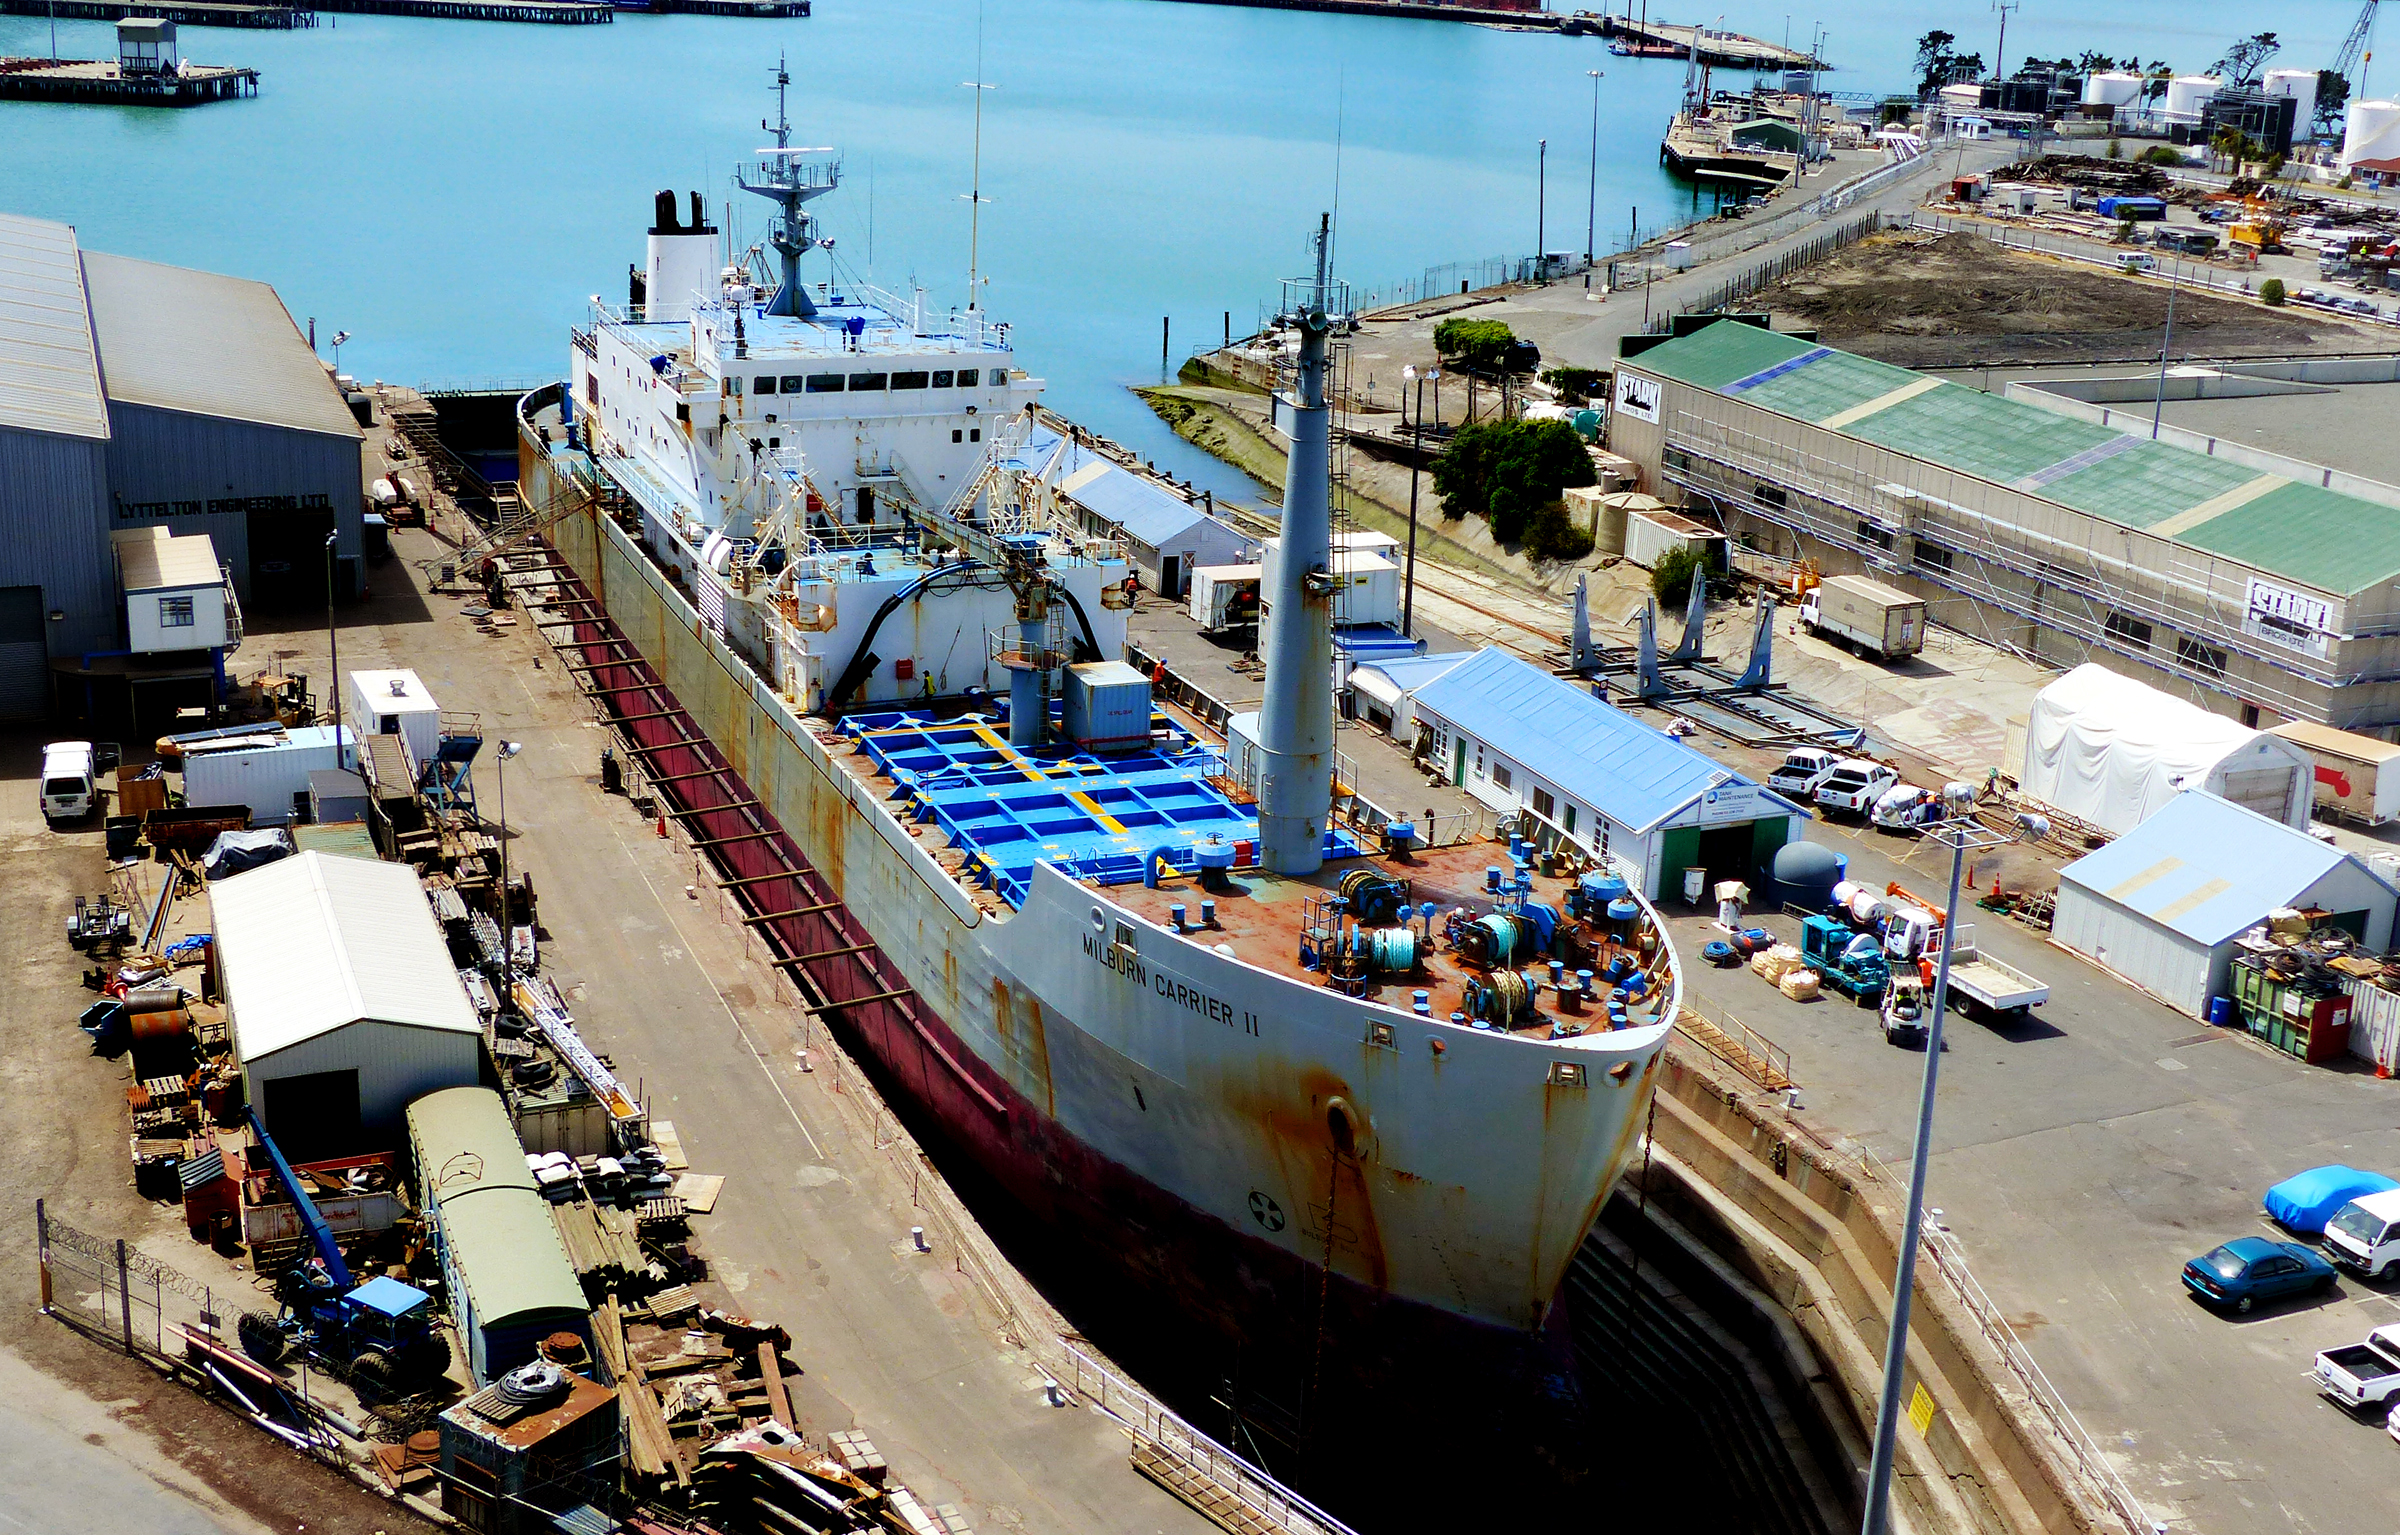
dock, boat, transport, vehicle, marina, port, public transport, publicdomain, infrastructure, shipping, lyttleton, lumixfz200, bridgecamera, drydock, watercraft, milburncarrier2, canterury, aerial photography